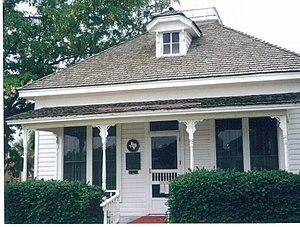
La ville de Panhandle est le siège du comté de Carson, dans l’État du Texas, aux États-Unis. Sa population s’élevait à 2 452 habitants lors du recensement de 2010, estimée à 2 370 habitants en 2016.